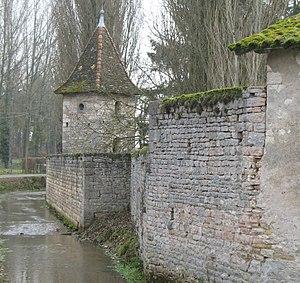
Le château de Mercey est situé sur la commune de Montbellet en Saône-et-Loire, dans un hameau, au bord du ruisseau de la Gravaise.